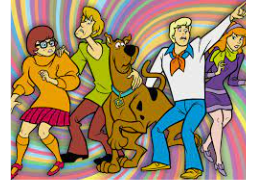
Portrait style: Cartoon Portrait